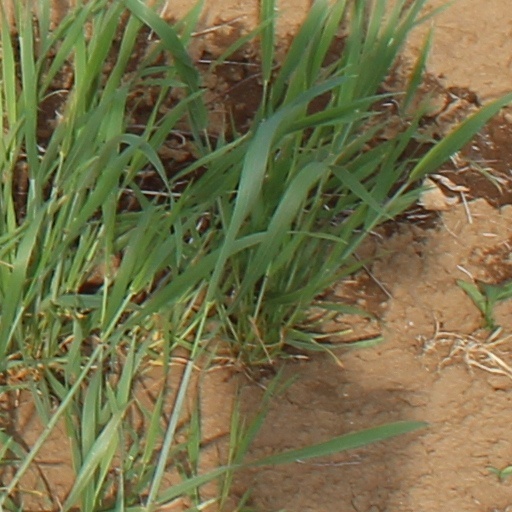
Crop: wheat